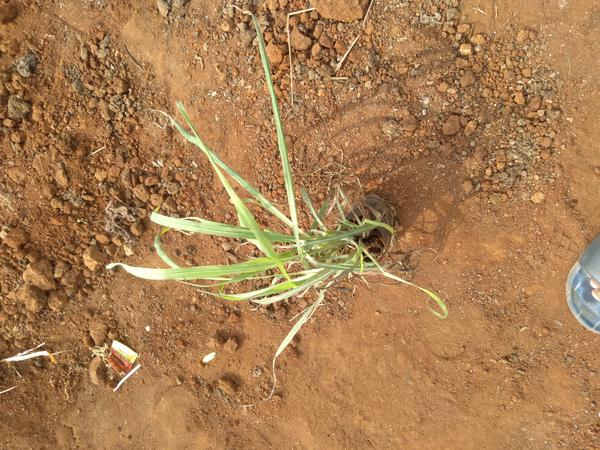
Plant: Lemon_grass